St Magnus the Martyr

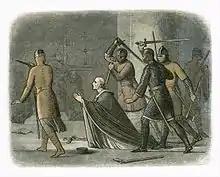
Martyrdom of St Thomas Becket in Canterbury Cathedral

The archaeological record suggests that the area of the bridgehead was not occupied from the early 5th century until the early 10th century. Environmental evidence indicates that the area was waste ground during this period, colonised by elder and nettles. Following Alfred the Great's decision to reoccupy the walled area of London in 886, new harbours were established at Queenhithe and Billingsgate. A wooden bridge was in place by the early 11th century, a factor which would have encouraged the occupation of the bridgehead by craftsmen and traders. During the 10th and 11th centuries, as overseas trade revived, the landing places immediately downstream of the bridge became ever more significant. Streets were laid out in the vicinity of the bridge leading from the river into the eastern part of the City. Fish Street Hill, leading from the bridge itself to Bishopsgate, originated earlier.